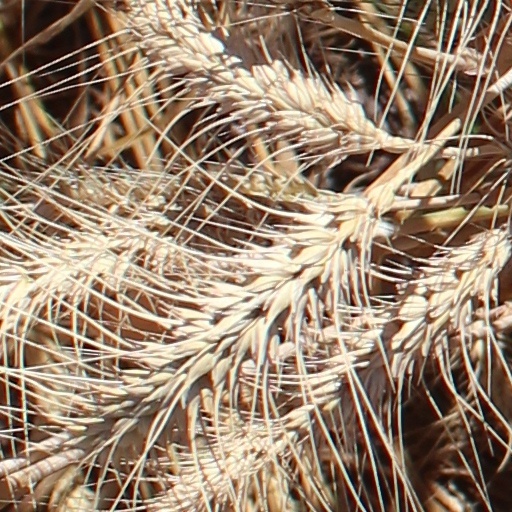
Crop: wheat